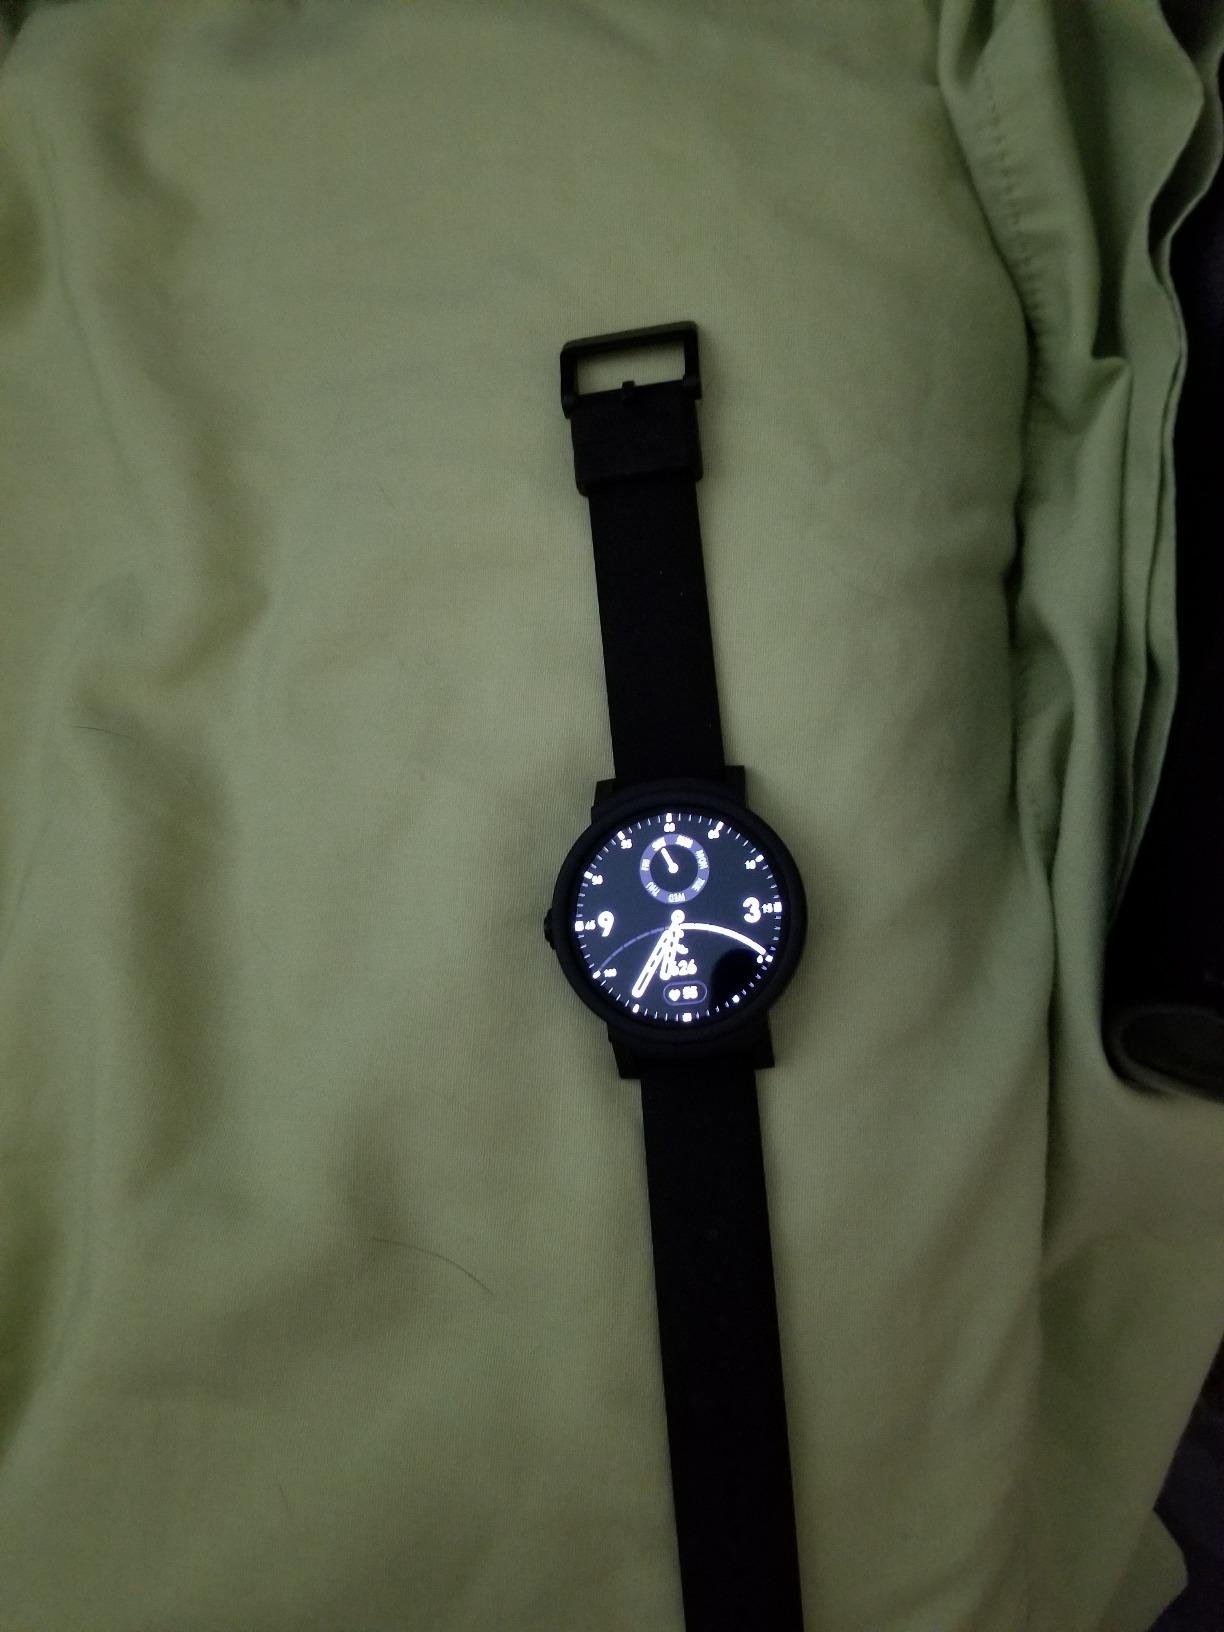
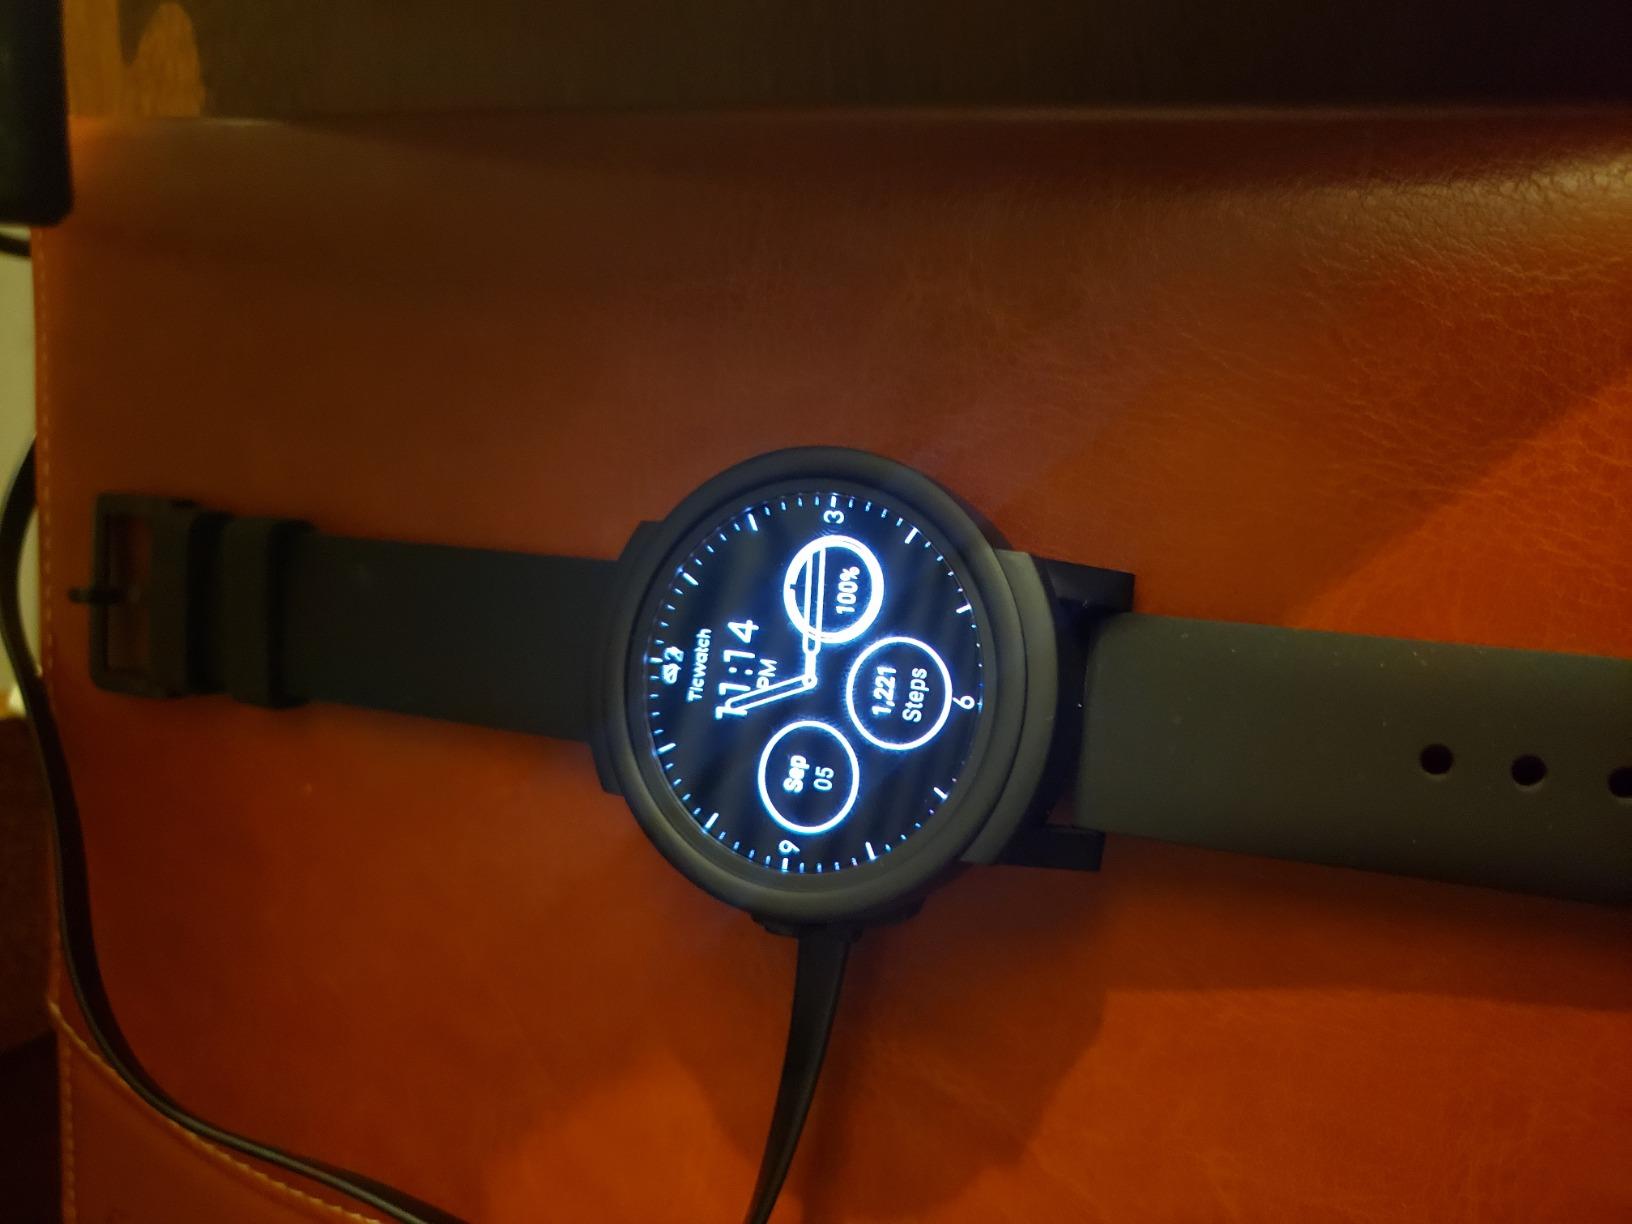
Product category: smartwatch
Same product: yes